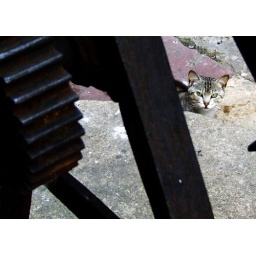
A cat by an old well in a back yard of a tenement house in Lodz, Poland